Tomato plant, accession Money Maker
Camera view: tilt-top (135 deg); turntable rotation: 270 degrees
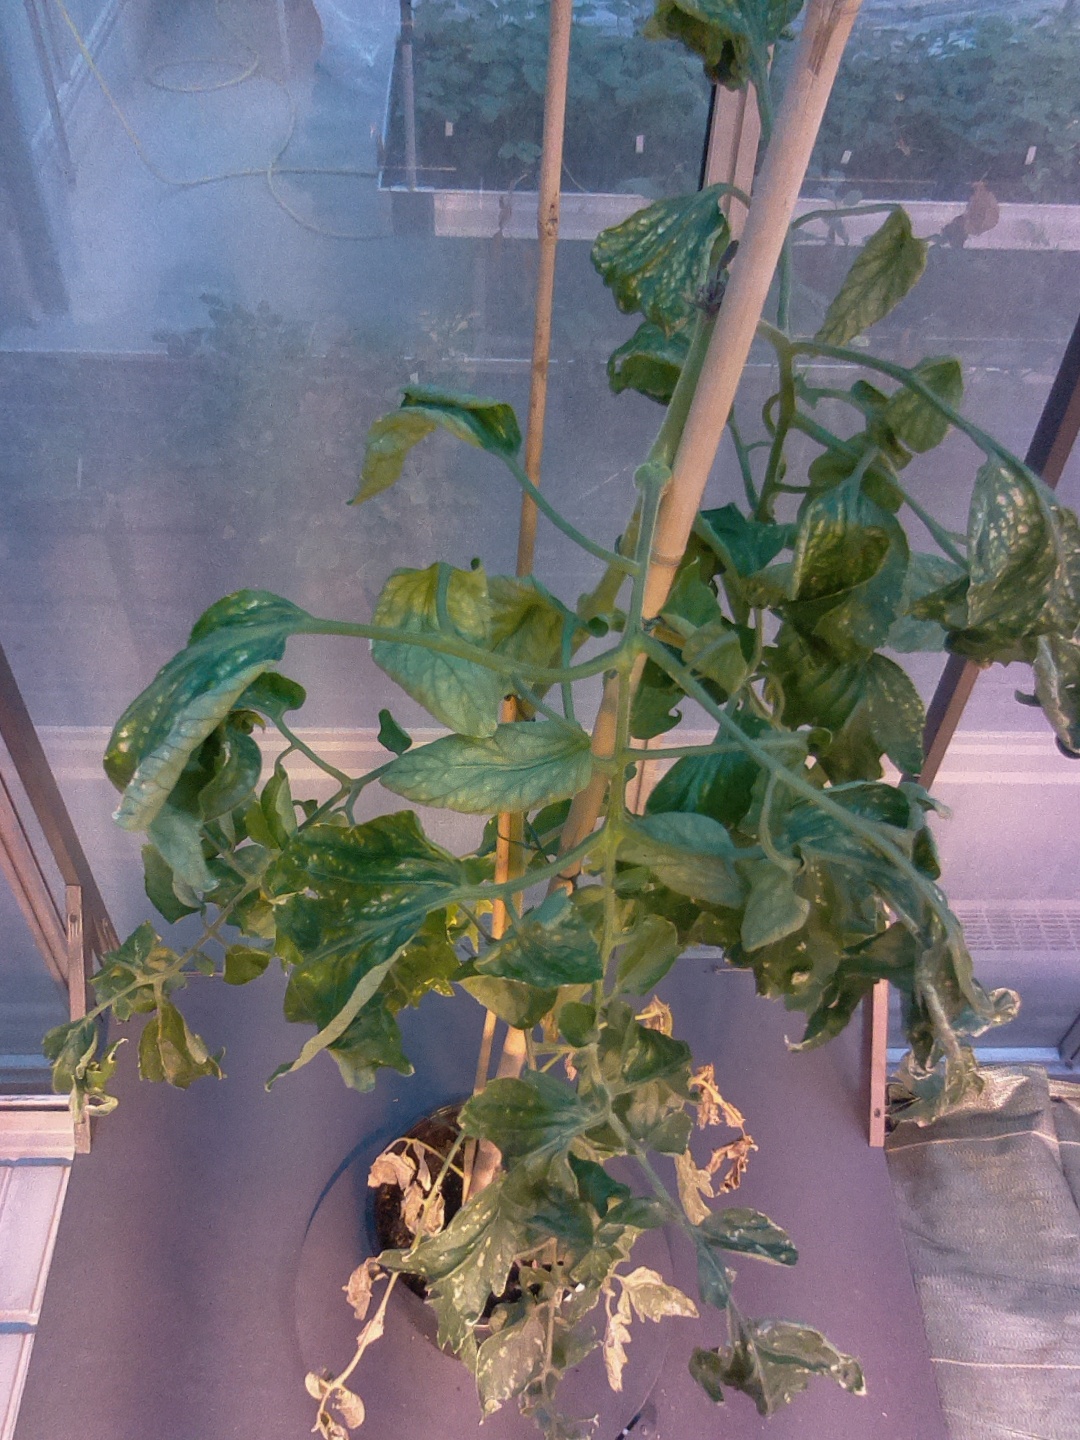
BBCH growth stage 29: 90%-100% Side shoots formed